2024 Welsh Open (snooker)

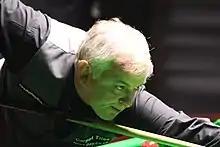
Amateur player Barry Pinches (pictured) replaced David Grace, who withdrew. Pinches defeated the 2020 champion and seventh seed Shaun Murphy 43 on the last .

The event was the 33rd consecutive edition of the Welsh Open since it was first played in 1992, making it snooker's third longest running ranking tournament after the World Championship and UK Championship. The fourth and last event in the season's Home Nations Series, the eighth and last event in the European Series, and the 13th ranking tournament of the 202324 season, it took place from 12 to 18 February 2024 at Venue Cymru in Llandudno, Wales. Qualification for the tournament took place from 25 to 27 January at the Barnsley Metrodome in Barnsley, England. Qualifying matches involving the top 16 players in the world rankings and two Welsh wildcards (Riley Powell and Liam Davies) were held over and played at the main venue in Llandudno.